European bullhead

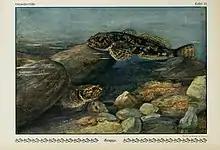
European bullhead on stamp

The bullhead has a large broad head and tapering body, large fins and a rounded tail. The eyes are located near the top of the head. To the distinction from the other freshwater sculpin species found in Northern Europe, it can be told from the alpine bullhead "Cottus poecilopus" by the fact that the rays of its pelvic fins are of similar lengths while the first and last rays are longer in the alpine bullhead. It can be distinguished from the fourhorn sculpin by the fact that the dorsal and anal fins terminate close to the tail giving a short caudal peduncle. When it rests on the bottom, the pectoral fins flare out resembling wings. The bullhead is usually about long and is light brown mottled with darker colour. The pelvic fins are colourless and lack the stripes of the alpine bullhead.